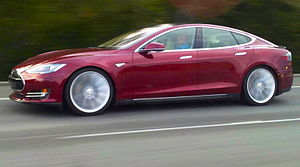
Tesla Model S / Galleri
Tesla Model S er en femdørs elbil i luksusklassen produceret af Tesla Motors. Ifølge producenten er den verdens første elektriske luksussedan. Det amerikanske Environmental Protection Agency har vurderet, at Model S er den elbil på markedet med størst rækkevidde. Modellen kom på gaden i USA i 2012, i Europa i 2013 og i Asien i 2014. Ved udgangen af december 2015 var der i alt solgt flere end 100.000 Model S – heraf 60.000 i USA, 10.000 i Norge og 3300 i Danmark. Startprisen i Danmark var, til og med 2015, 580.000 kr., som følge af at elbiler var fritaget for registreringsafgift. I 2016-2020 udfases den danske afgiftsfritagelse for elbiler, herunder også Model S, så startprisen pr. 6. marts 2016 er 754.757 kroner, hvoraf registreringsafgift og moms udgør 266.000 kr.